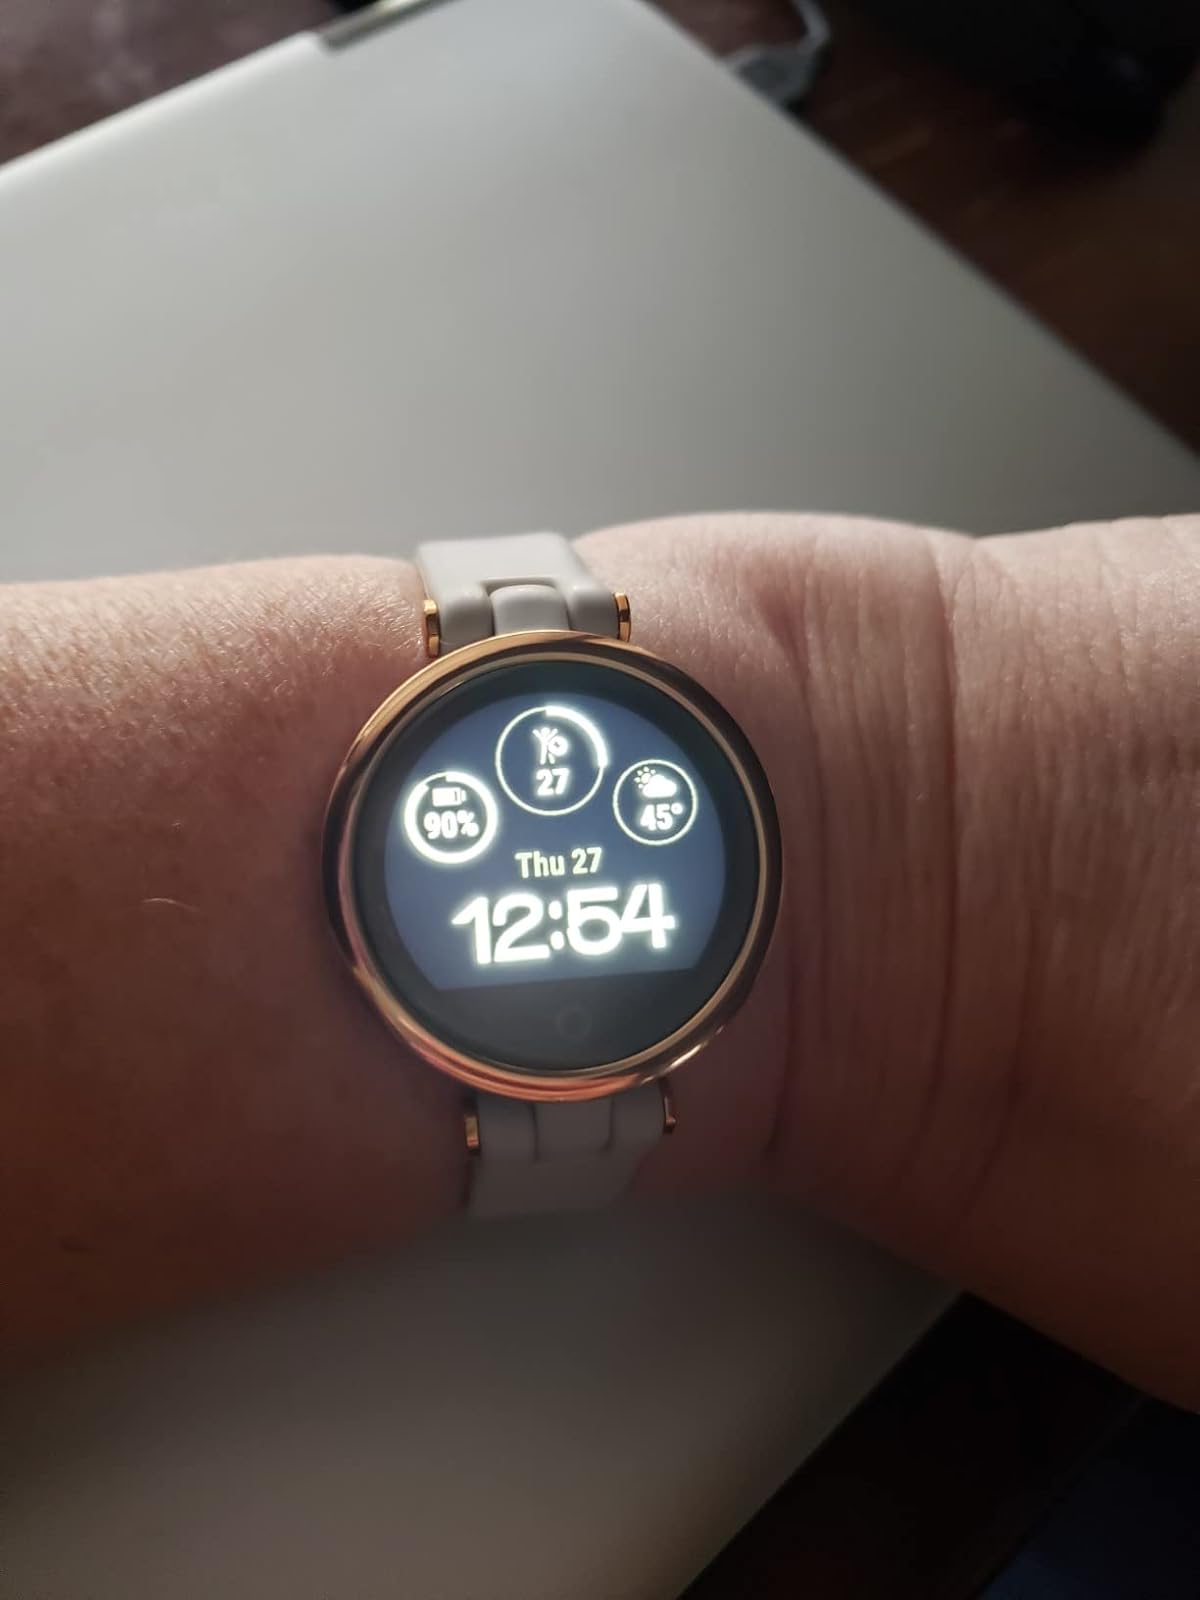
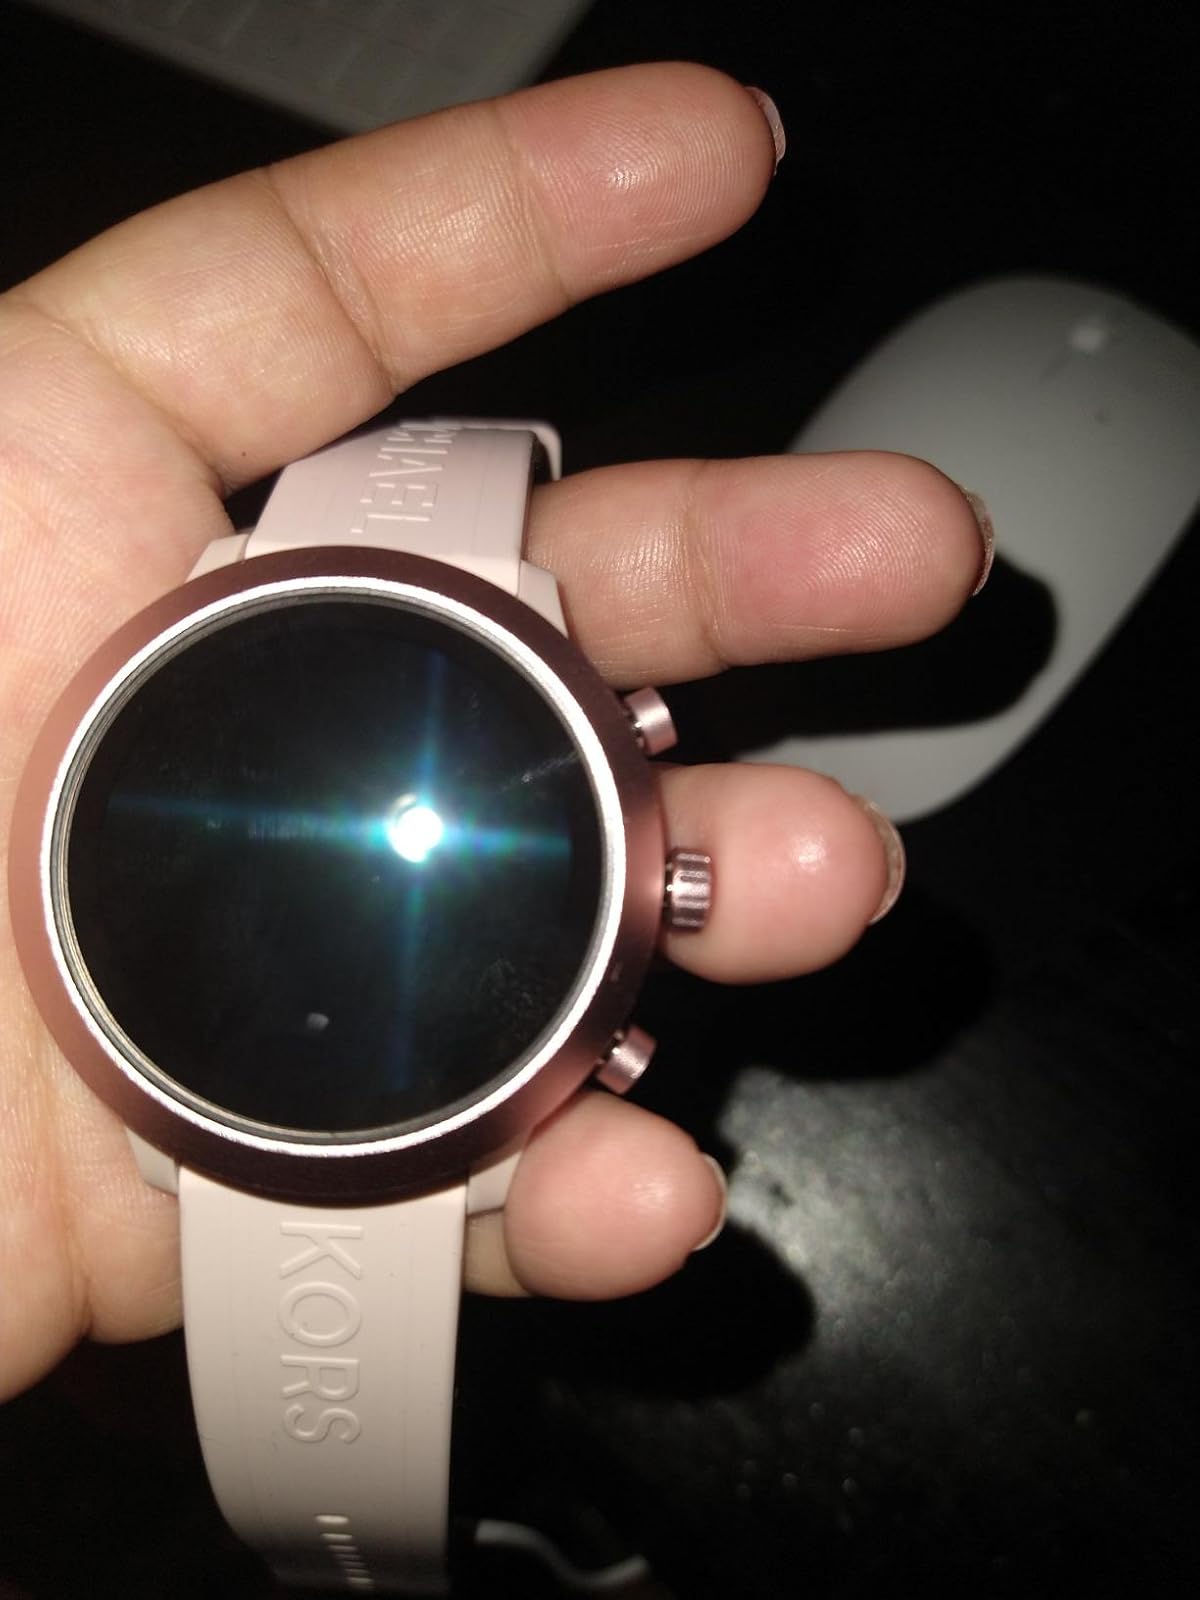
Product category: smartwatch
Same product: no